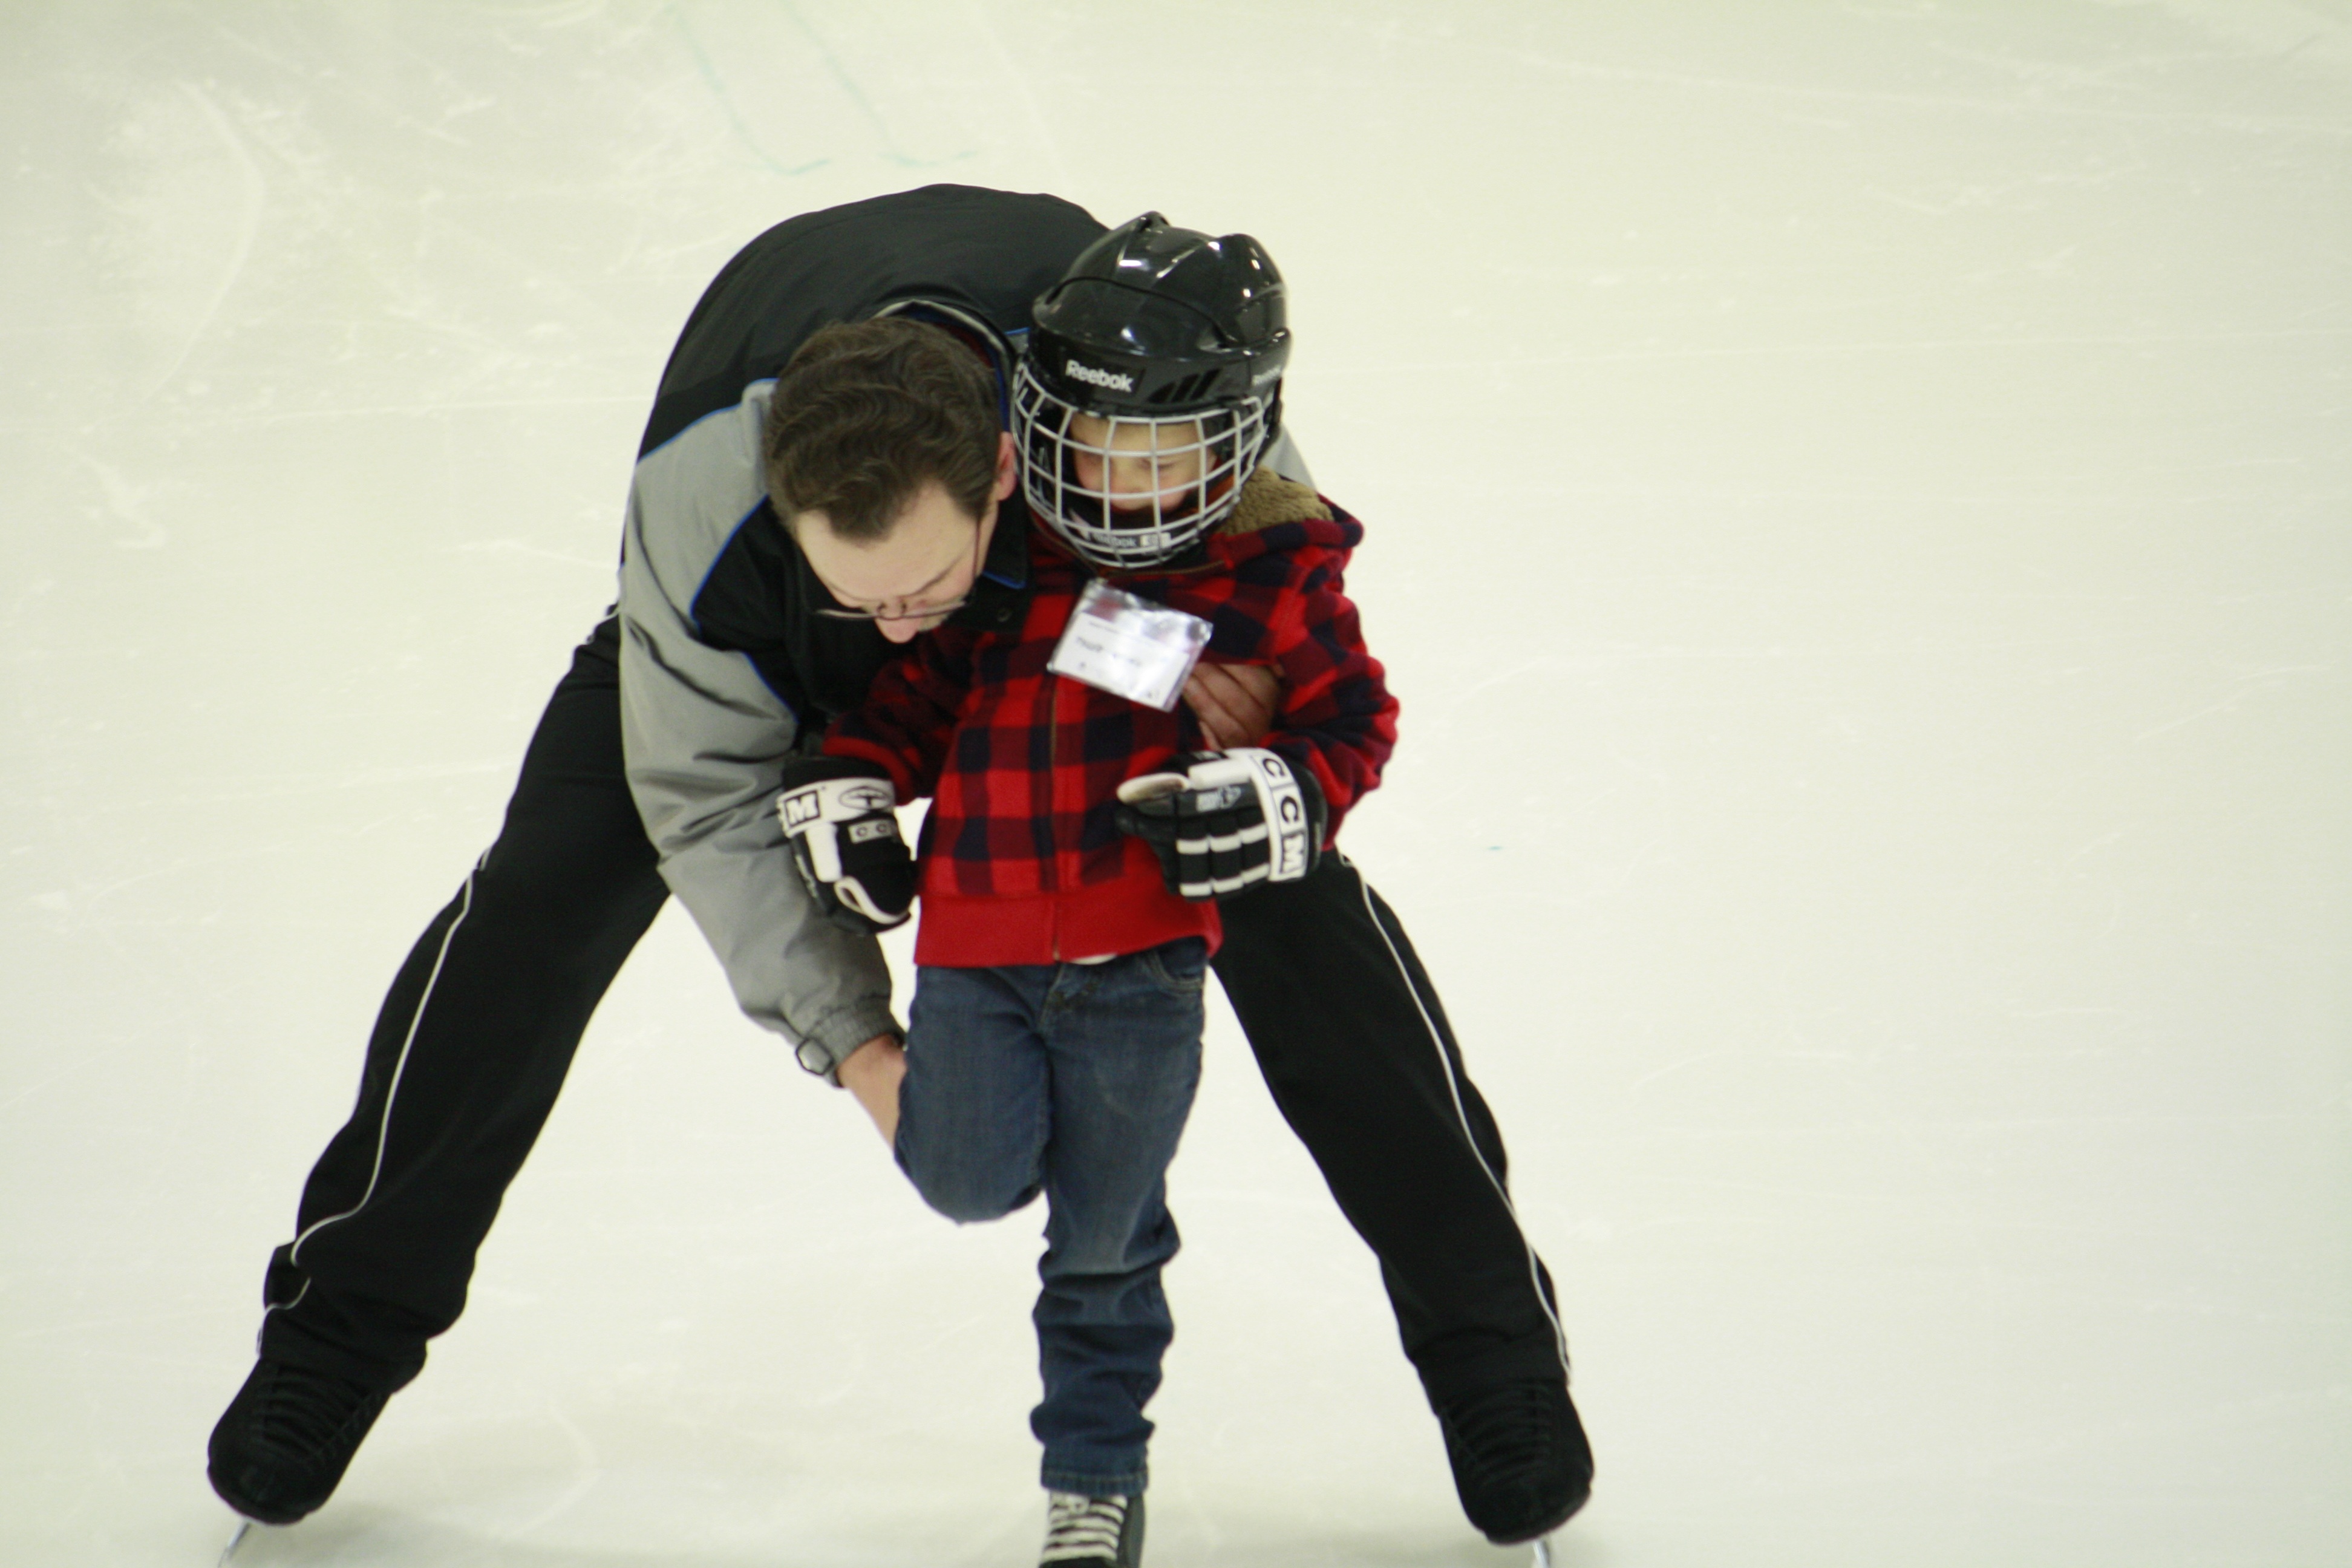
ice, child, activity, ice skate, winter sport, sports, skating, footwear, skater, coach, teaching, lessons, rink, ice skating, learn to skate